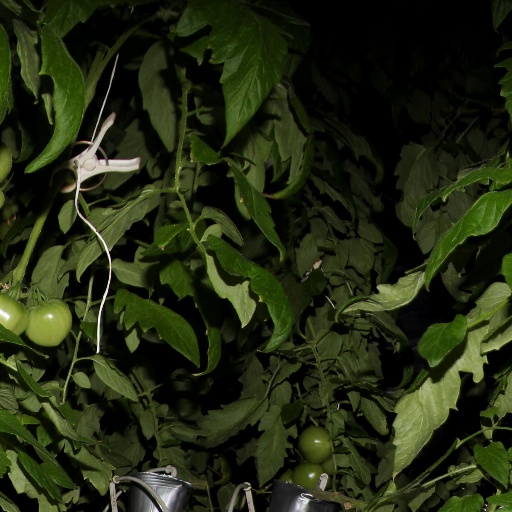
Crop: tomato